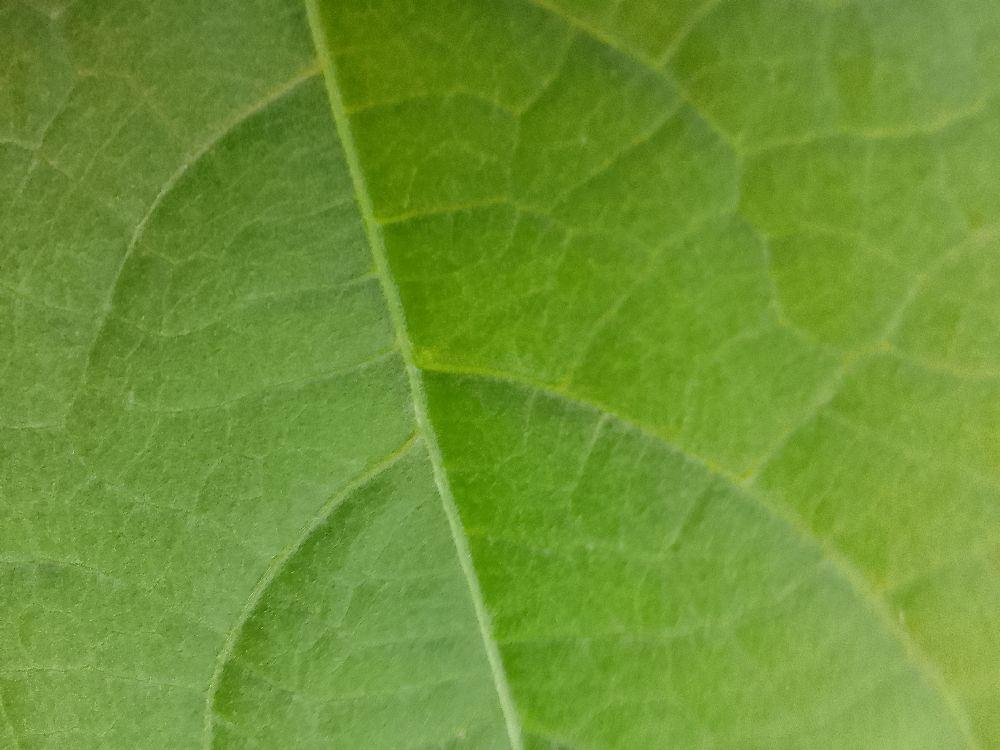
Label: healthy